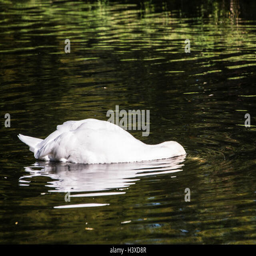
a mute swan with it 's head in the water of a lake